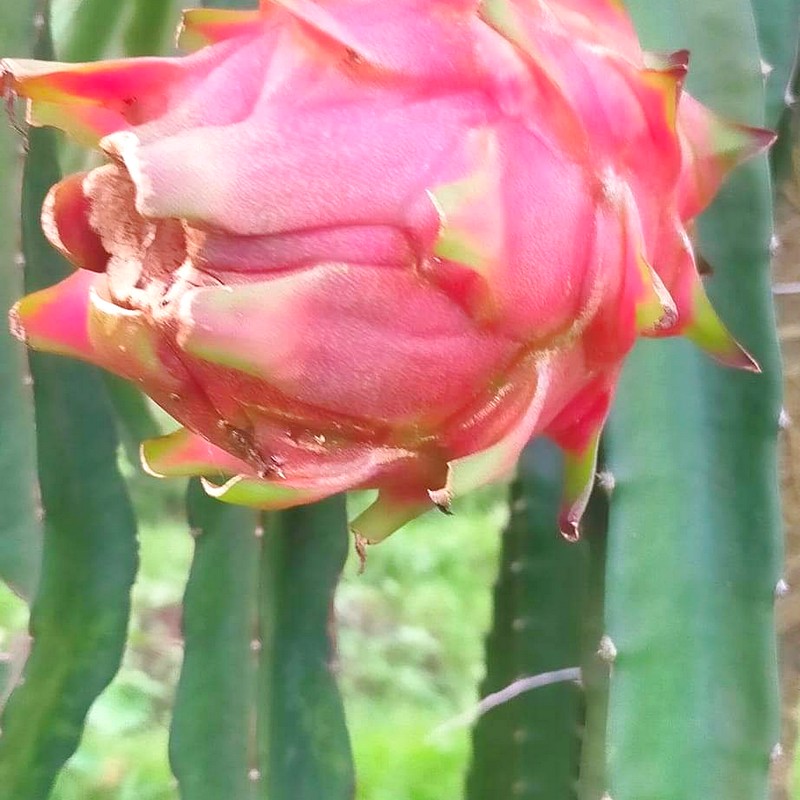
Label: Mature Dragon Fruit